Fraomar

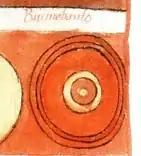
Sign of the Bucinobantes on the shields of the ancient roman army.

Fraomar was briefly the king of the Bucinobantes, an Alamannic tribe, from c.372 to 373.